Female Ghost (Kunisada)

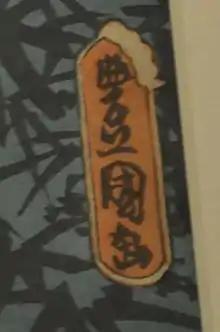
Kunisada signature from Female Ghost print

According to modern critics, Kunisada was "a trendsetter... in tune with the tastes of urban society." He is credited with infusing "ukiyo-e" with a sense of realism, particularly in his representations of female subjects. Compared with the females idealized in prints by Utamaro, his women are shorter limbed, with shorter and rounder physiques. They are often posed with "slightly bent backs and knees, giving them a hunched up, stumpy look." Like the female spirit in this print, they generally have longer faces with strong jaws giving an impression of "greater self-possession, if not outright aggressiveness."